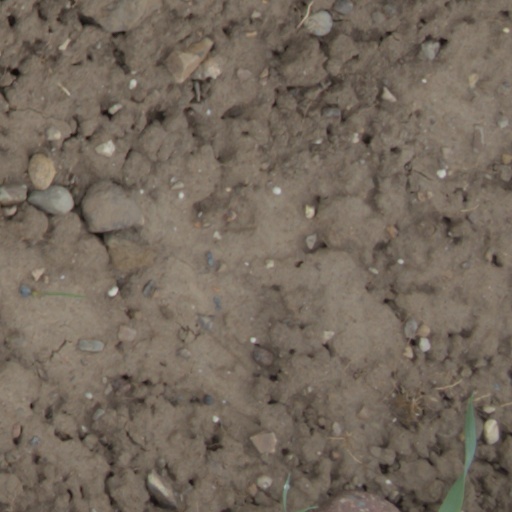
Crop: wheat